Hubert Utterback

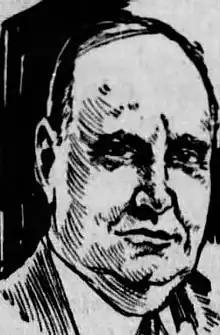
From the November 7, 1934 edition of the "Des Moines Register"

Hubert Utterback (June 28, 1880 – May 12, 1942) served very briefly on the Iowa Supreme Court, then was elected as a Democrat to the United States House of Representatives, serving only one term.